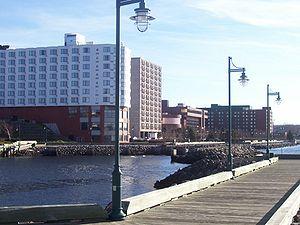
Sydney est une ancienne ville de la Nouvelle-Écosse situé sur l'île du Cap-Breton. Elle a cessé d'exister en 1995 pour faire partie de la municipalité régionale du Cap-Breton.